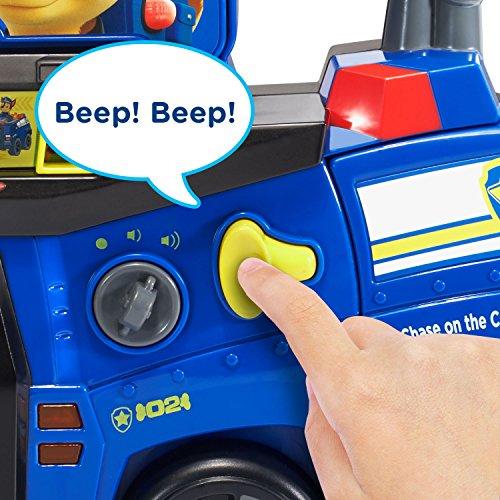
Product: VTech Paw Patrol Chase on the Case Cruiser
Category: Toys & Games | Kids' Electronics | Electronic Learning Toys
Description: Help Chase rescue animals, brush up on numbers and more with the PAW Patrol Chase on the Case Cruiser by VTech; includes the real voice of Chase.
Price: $29.76
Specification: ProductDimensions:2.7x10.6x10.4inches|ItemWeight:1.54pounds|ShippingWeight:2.25pounds(Viewshippingratesandpolicies)|DomesticShipping:ItemcanbeshippedwithinU.S.|InternationalShipping:ThisitemcanbeshippedtoselectcountriesoutsideoftheU.S.LearnMore|ASIN:B01COSEK1A|Itemmodelnumber:80-190300|Manufacturerrecommendedage:24months-5years|Batteries:2AAbatteriesrequired.(included)